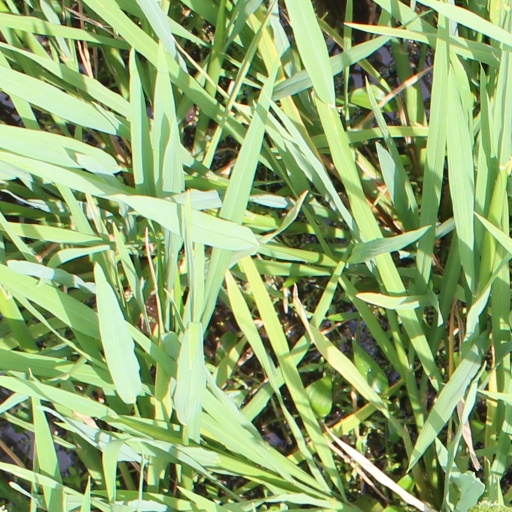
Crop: rice